George Barnes (Australian politician)

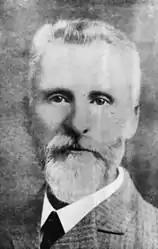

George Powell Barnes (20 September 1856 – 9 December 1949), generally referred to by his full name or as "George P. Barnes", was a Queensland businessman and politician.